Estonian Business School

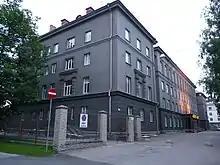
Building of EBS in Tallinn

Approximately 1,400 students are currently studying at EBS, and the school has partnership contracts with over 70 universities in Europe, America, Australia, and Asia.